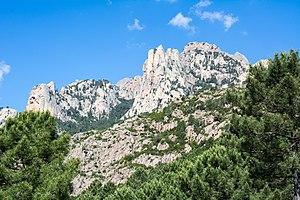
Arghiavara est un ancien village de Corse aujourd'hui devenu simple hameau, situé dans la haute vallée de la Solenzara à une altitude moyenne de 490 m, au cœur du Parc naturel régional de Corse.